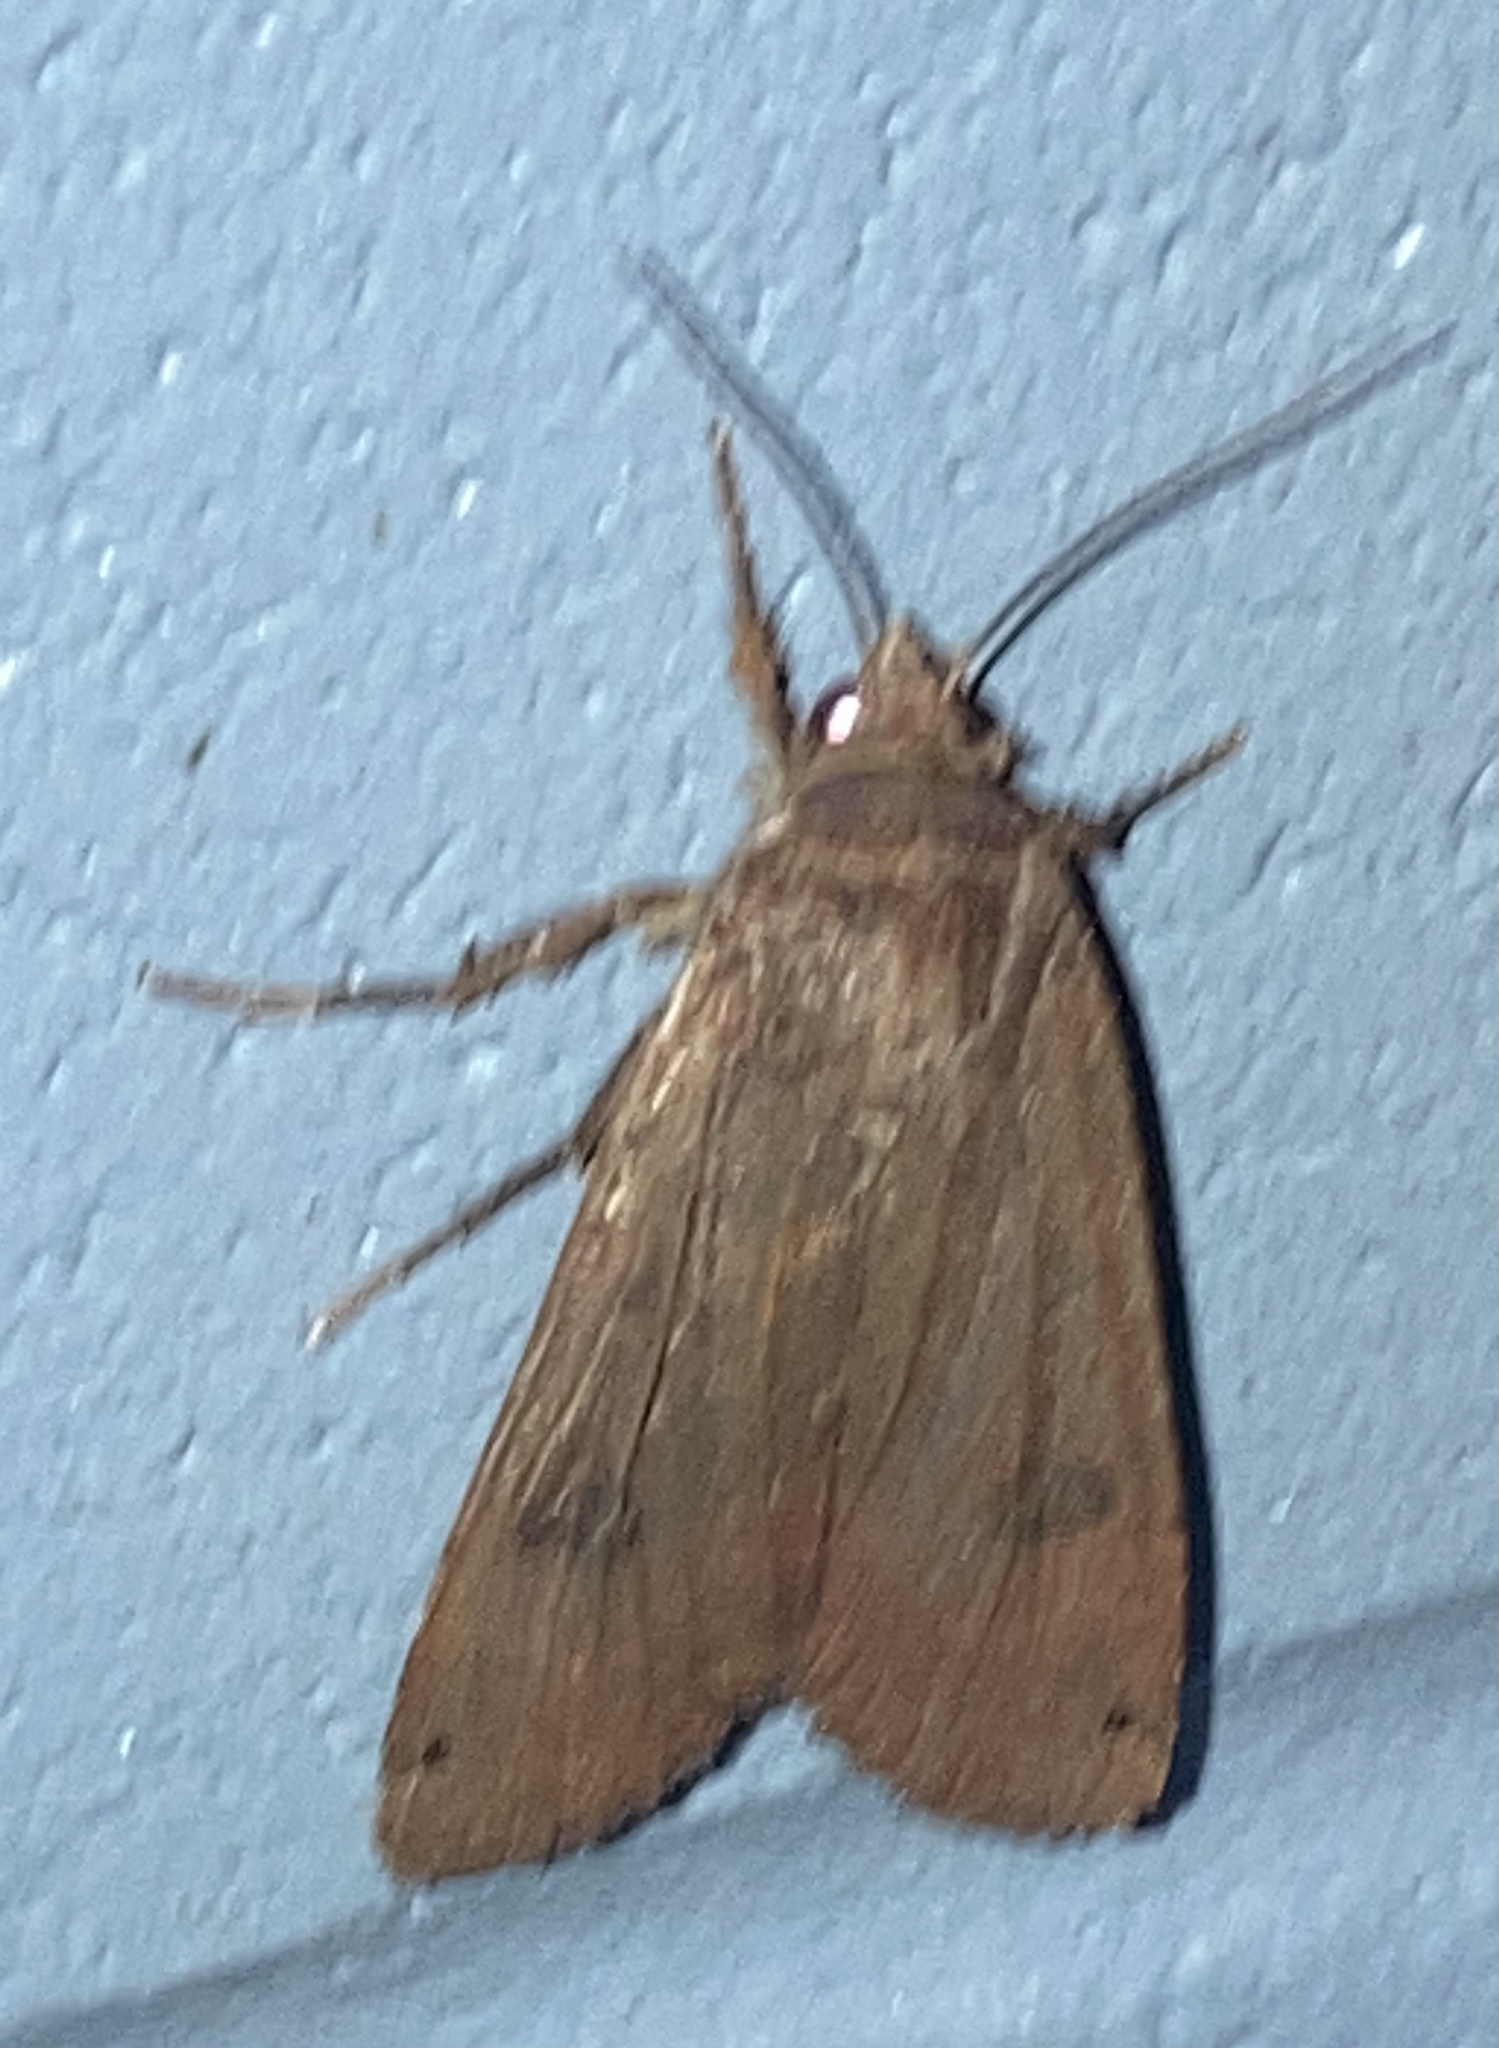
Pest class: cutworms